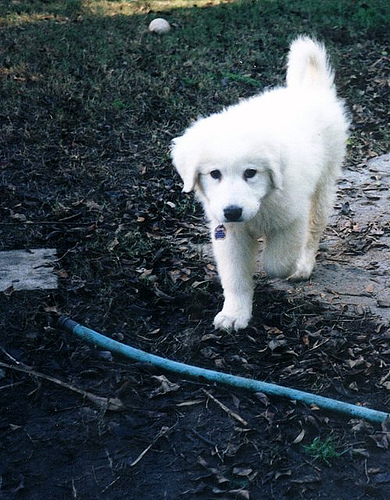
Animal: dog
Breed: great_pyrenees